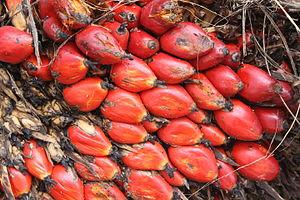
graine de palmier servant à faire une sauce
La sauce graine est une sauce rouge préparée à partir de la pulpe du fruit du palmier à huile.